Letterkenny

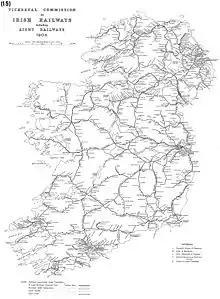
1906 Irish Rail Infrastructure (including Letterkenny station)

Annual events of note include the Saint Patrick's Day Parade in March and Earagail Arts Festival in June/July.